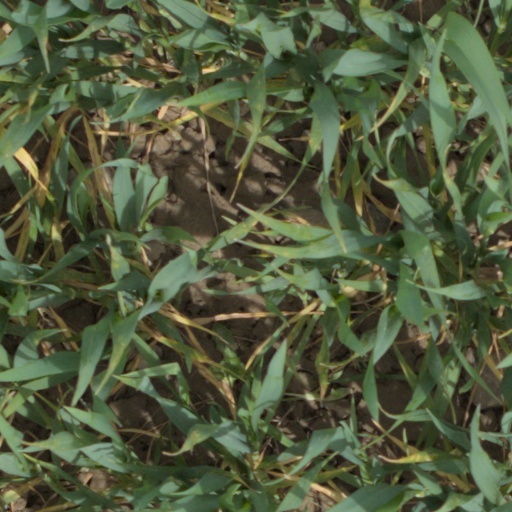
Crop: wheat